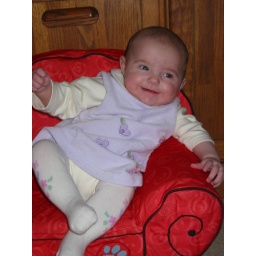
Kylie in red chair 3